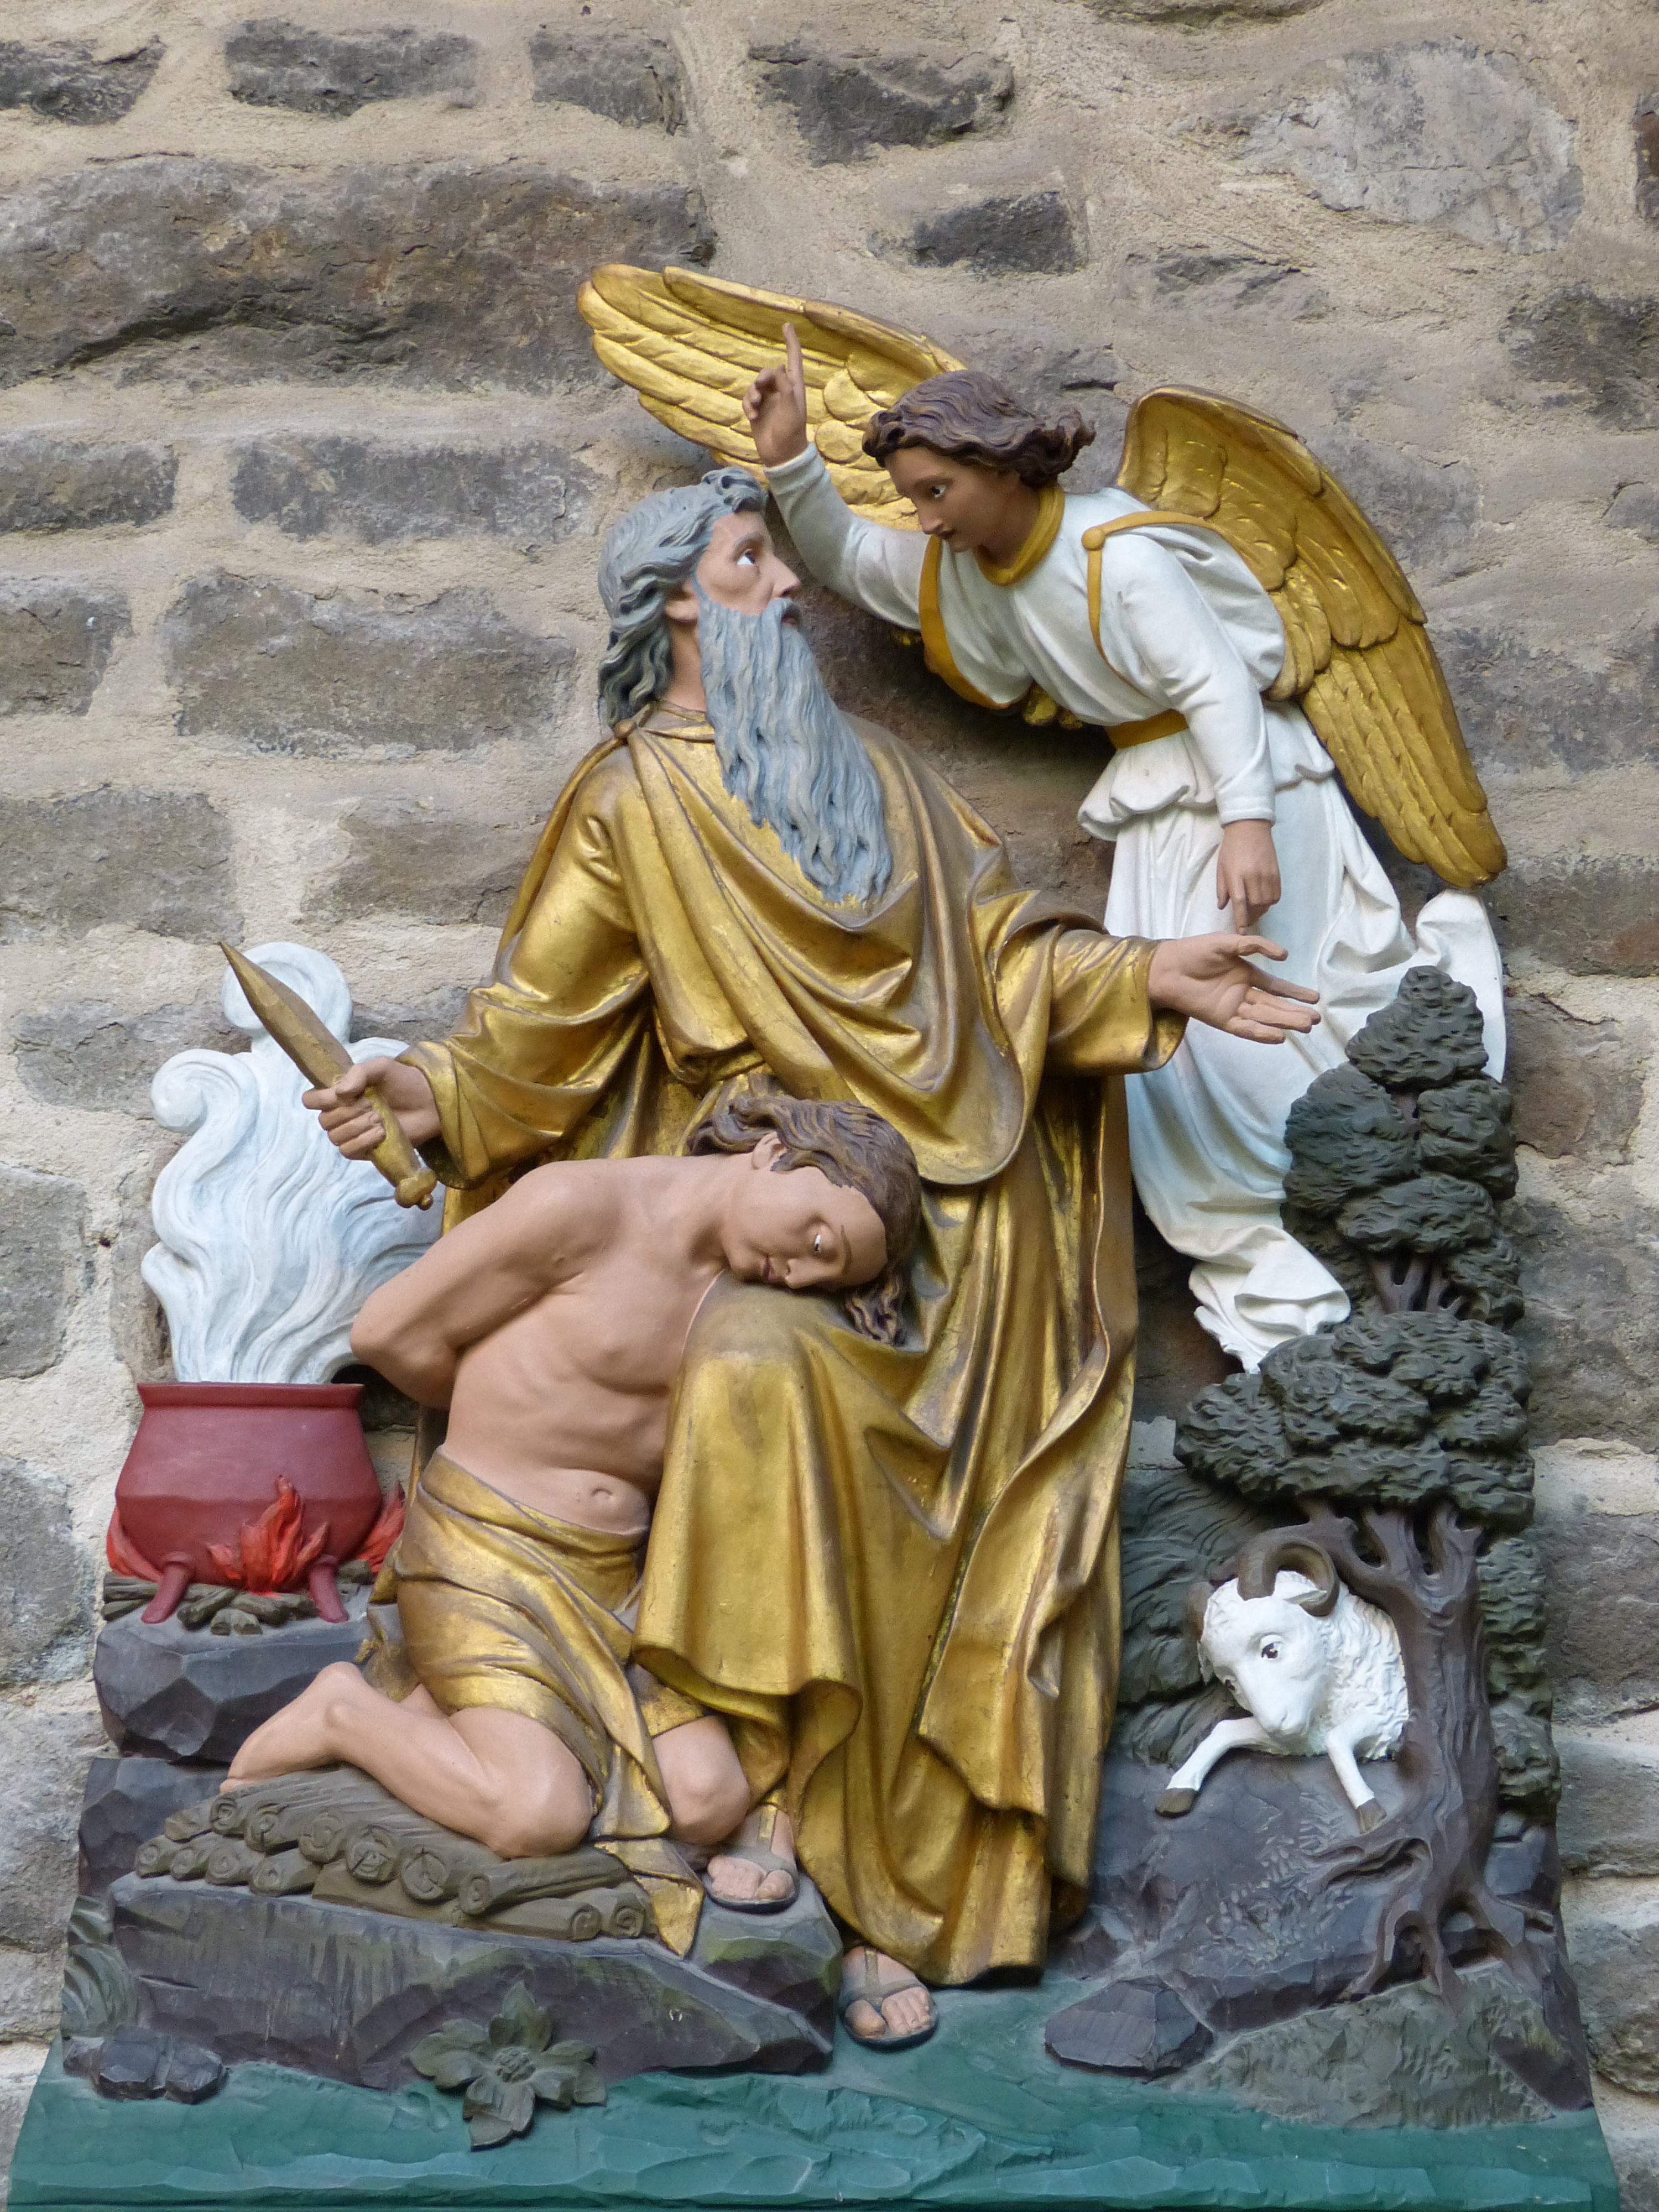
person, monument, statue, religion, church, knife, painting, angel, art, temple, image, abraham, figures, relief, victims, middle ages, mythology, saxony anhalt, sacrifice, magdeburg, isaac, ancient history, nativity scene figures